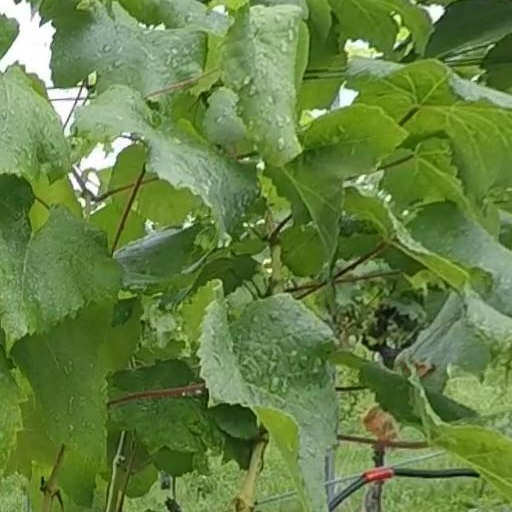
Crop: grape